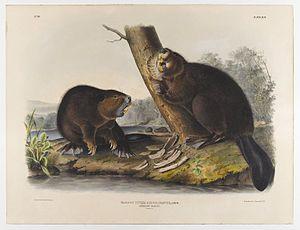
« Intelligence animale » est une expression renvoyant aux capacités cognitives des animaux et à leur étude. Le sujet a donné lieu à de nombreux travaux dont les résultats offrent non seulement une meilleure compréhension du monde animal mais aussi, par extension, des pistes pour l’étude de l'intelligence humaine.